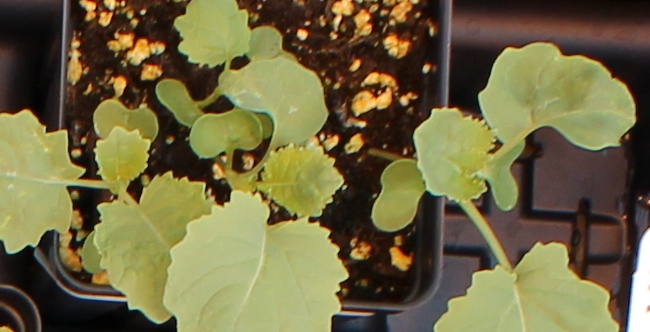
Label: Canola